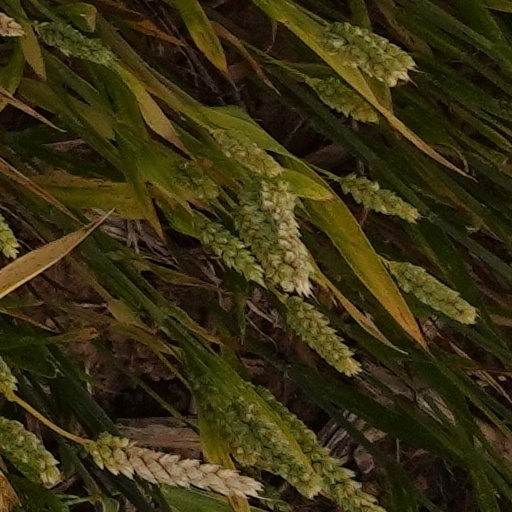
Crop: wheat